Ksenia Pokrovsky

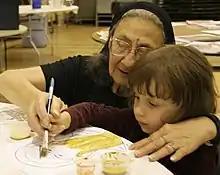
Ksenia Pokrovsky teaching at St. Tikhon Seminary, June 2008

Her pedagogical talents and scholarship cemented a network of like-minded individuals into a clandestine movement that brought about the revival of tradition iconography in Russia in the late 1980s. "I met Xenia Pokrovsky in the eighties," says art historian Irina Yazykova. "Already she had gathered many students around her. She was a great teacher who trained so many painters. She was a mother of many children, but her house was never closed. And no matter when you came, the house was always full of people." A circle of artists interested in becoming icon painters and iconologists formed around Pokrovsky. It was called the Izograph Society of Russian Iconographers. Members included Anatoliy Volgin, Alexander Sokolov, A. Lavdansky, A. Vronsky, Alexander Chashkin, Anton Yarzhombeck; the jeweler Mark Lozinsky and iconologist Irina Yazykova. Ksenia was a close friend of many other working icon painters and counted Archimandrite Xenon as one of her friends.